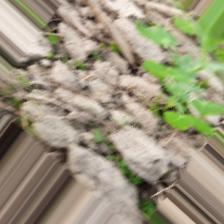
Label: Normal